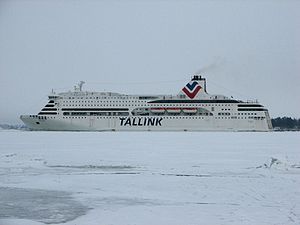
MS Romantika
MS Romantika i Helsinki, februar 2006
MS Romantika er en cruisefærge drevet af det estiske rederi Tallink på deres rute, der forbinder Stockholm i Sverige med Riga i Letland. Hun blev bygget i 2002 på Aker Finnyards værftet i Rauma i Finland og hun var den første nogensinde af nybyggede færge der blev leveret til Tallink. Mellem 2002 og 2006 blev MS Romantika brugt på Helsinki-Tallinn ruten, indtil hun blev erstattet af den nye færge MS Galaxy. Efter dette blev hun overført til Tallinn-Stockholm ruten og sejlede parallelt med hendes søster MS Victoria I.